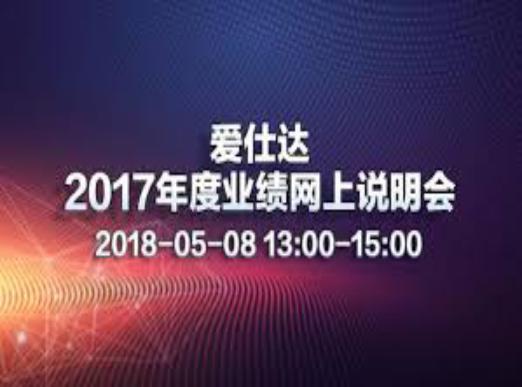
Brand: asd
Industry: Necessities